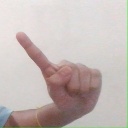
अक्षर: ए